Houghton, Cambridgeshire

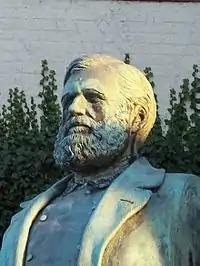
Statue of Potto Brown (1797–1871), miller and philanthropist

Houghton's Church of England parish church dates from the Norman era and is dedicated to St Mary. It now serves as the church for the combined parish of Houghton and Wyton. Near the church sits a former United Reformed Church that has been converted into a residential retreat centre.